IMAM Ro.43

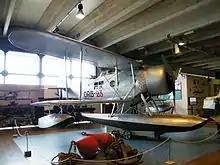
Ro.43 preserved in the Italian Air Force Museum

The aircraft's good endurance meant that seaplanes could still be useful in the constrained Mediterranean. Six Ro.43 launched from light cruisers played a role in spotting the British fleet during the battle of Calabria, in the opening months of the war. One of them, departing from the cruiser "Eugenio di Savoia", kept visual contact with the battleship HMS "Warspite" during the exchange of fire between the British capital ship and the Italian battleship "Giulio Cesare" before being chased off by a Sea Gladiator from the carrier HMS "Eagle".